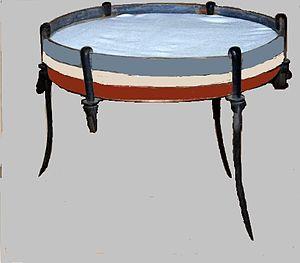
La balle au tamis (ou balle au tambour) est un jeu de gagne-terrain. Le tamis est placé à 7 mètres de la ligne de fond et il sert exclusivement pour la livrée. Le tamis est constitué d'un cercle de fer de 40 centimètres de diamètre avec 3 pieds et placé à une hauteur de 20 cm. Le livreur fait rebondir la balle sur le tamis et la rattrape quelques mètres plus loin pour la frapper.Walon: Li tamis est metou a 7 metes do ptit djeu et il n’
La balle au tamis ou balle au tambour est un sport collectif, inscrit à l'Inventaire du patrimoine culturel immatériel en France, depuis 2012. Opposant deux équipes de 9 joueurs sur un terrain appelé ballodrome, c'est un jeu de gagne-terrain comme la longue paume qui se joue en Picardie.